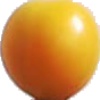
Label: cherry_wax_yellow